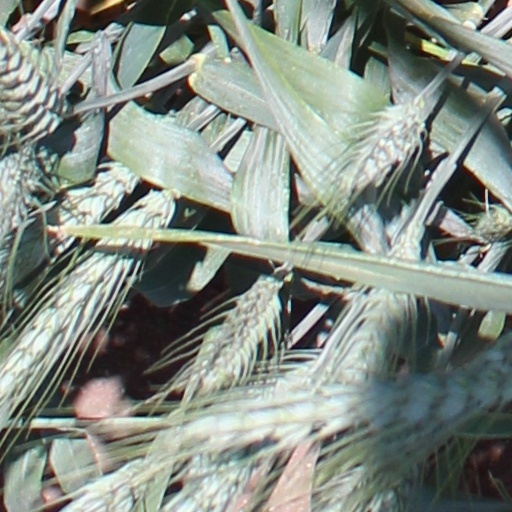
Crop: wheat